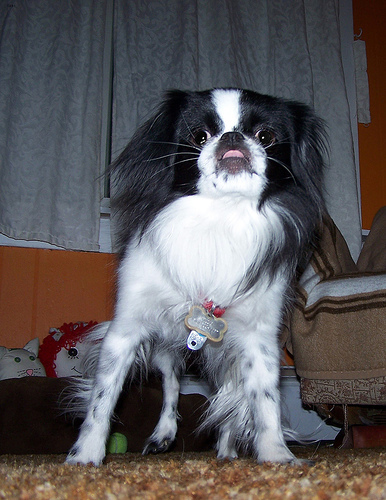
Breed: japanese chin